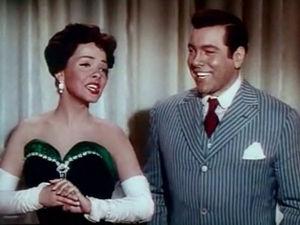
Kathryn Grayson, née Zelma Kathryn Elisabeth Hedrick, est une chanteuse et actrice américaine, née le 9 février 1922 à Winston-Salem et décédée le 17 février 2010 à Los Angeles.
Le Chant de la Louisiane est un film musical américain réalisé par Norman Taurog, sorti en 1950.